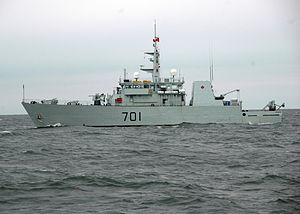
La classe Kingston consiste en 12 navires de défense côtière exploités par le Commandement maritime des Forces canadiennes. Ces navires multi-rôles ont été construits et lancés à partir du milieu jusqu'à la fin des années 1990 et l'équipage est entièrement composé de membres de la Réserve navale à l'exception de deux techniciens membres de la Force régulière par équipage. Leurs principales missions sont la surveillance côtière, les patrouilles de souveraineté, route d'enquête et de la formation. Ils ont été conçus en ayant à l'esprit un rôle de déminage et sont par conséquent classés comme dragueurs de mines mécaniques, mais ce rôle a diminué à la suite de l'évolution de la nature de la lutte contre les mines marines. La possibilité d'acquérir l'équipement nécessaire pour être en mesure d'effectuer son rôle de lutte contre les mines plus efficacement continue d'être examinée.
Le NCSM Glace Bay (MM 701) est un navire de défense côtière canadien de la classe Kingston.